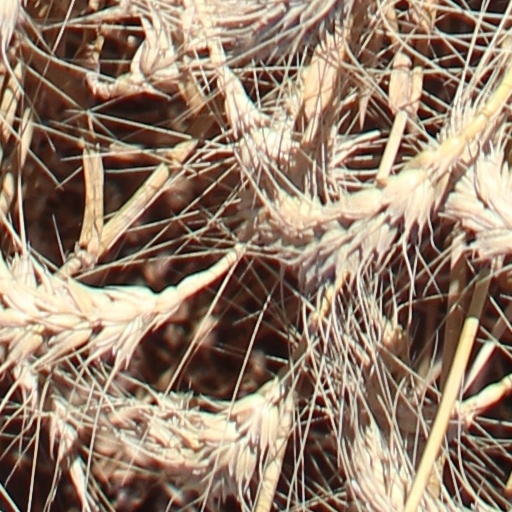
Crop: wheat